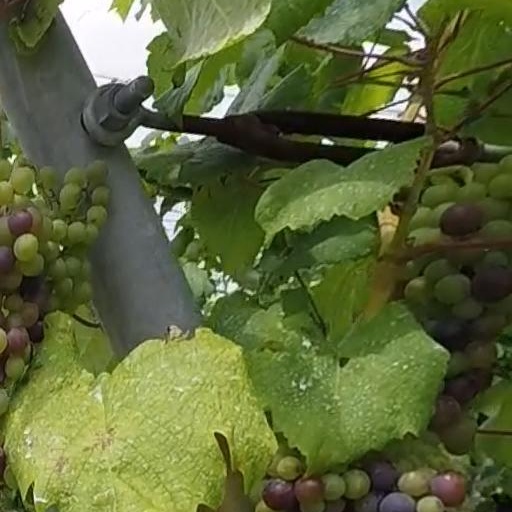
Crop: grape